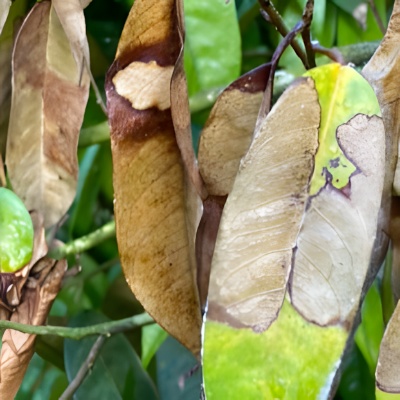
Label: Leaf_Rhizoctonia